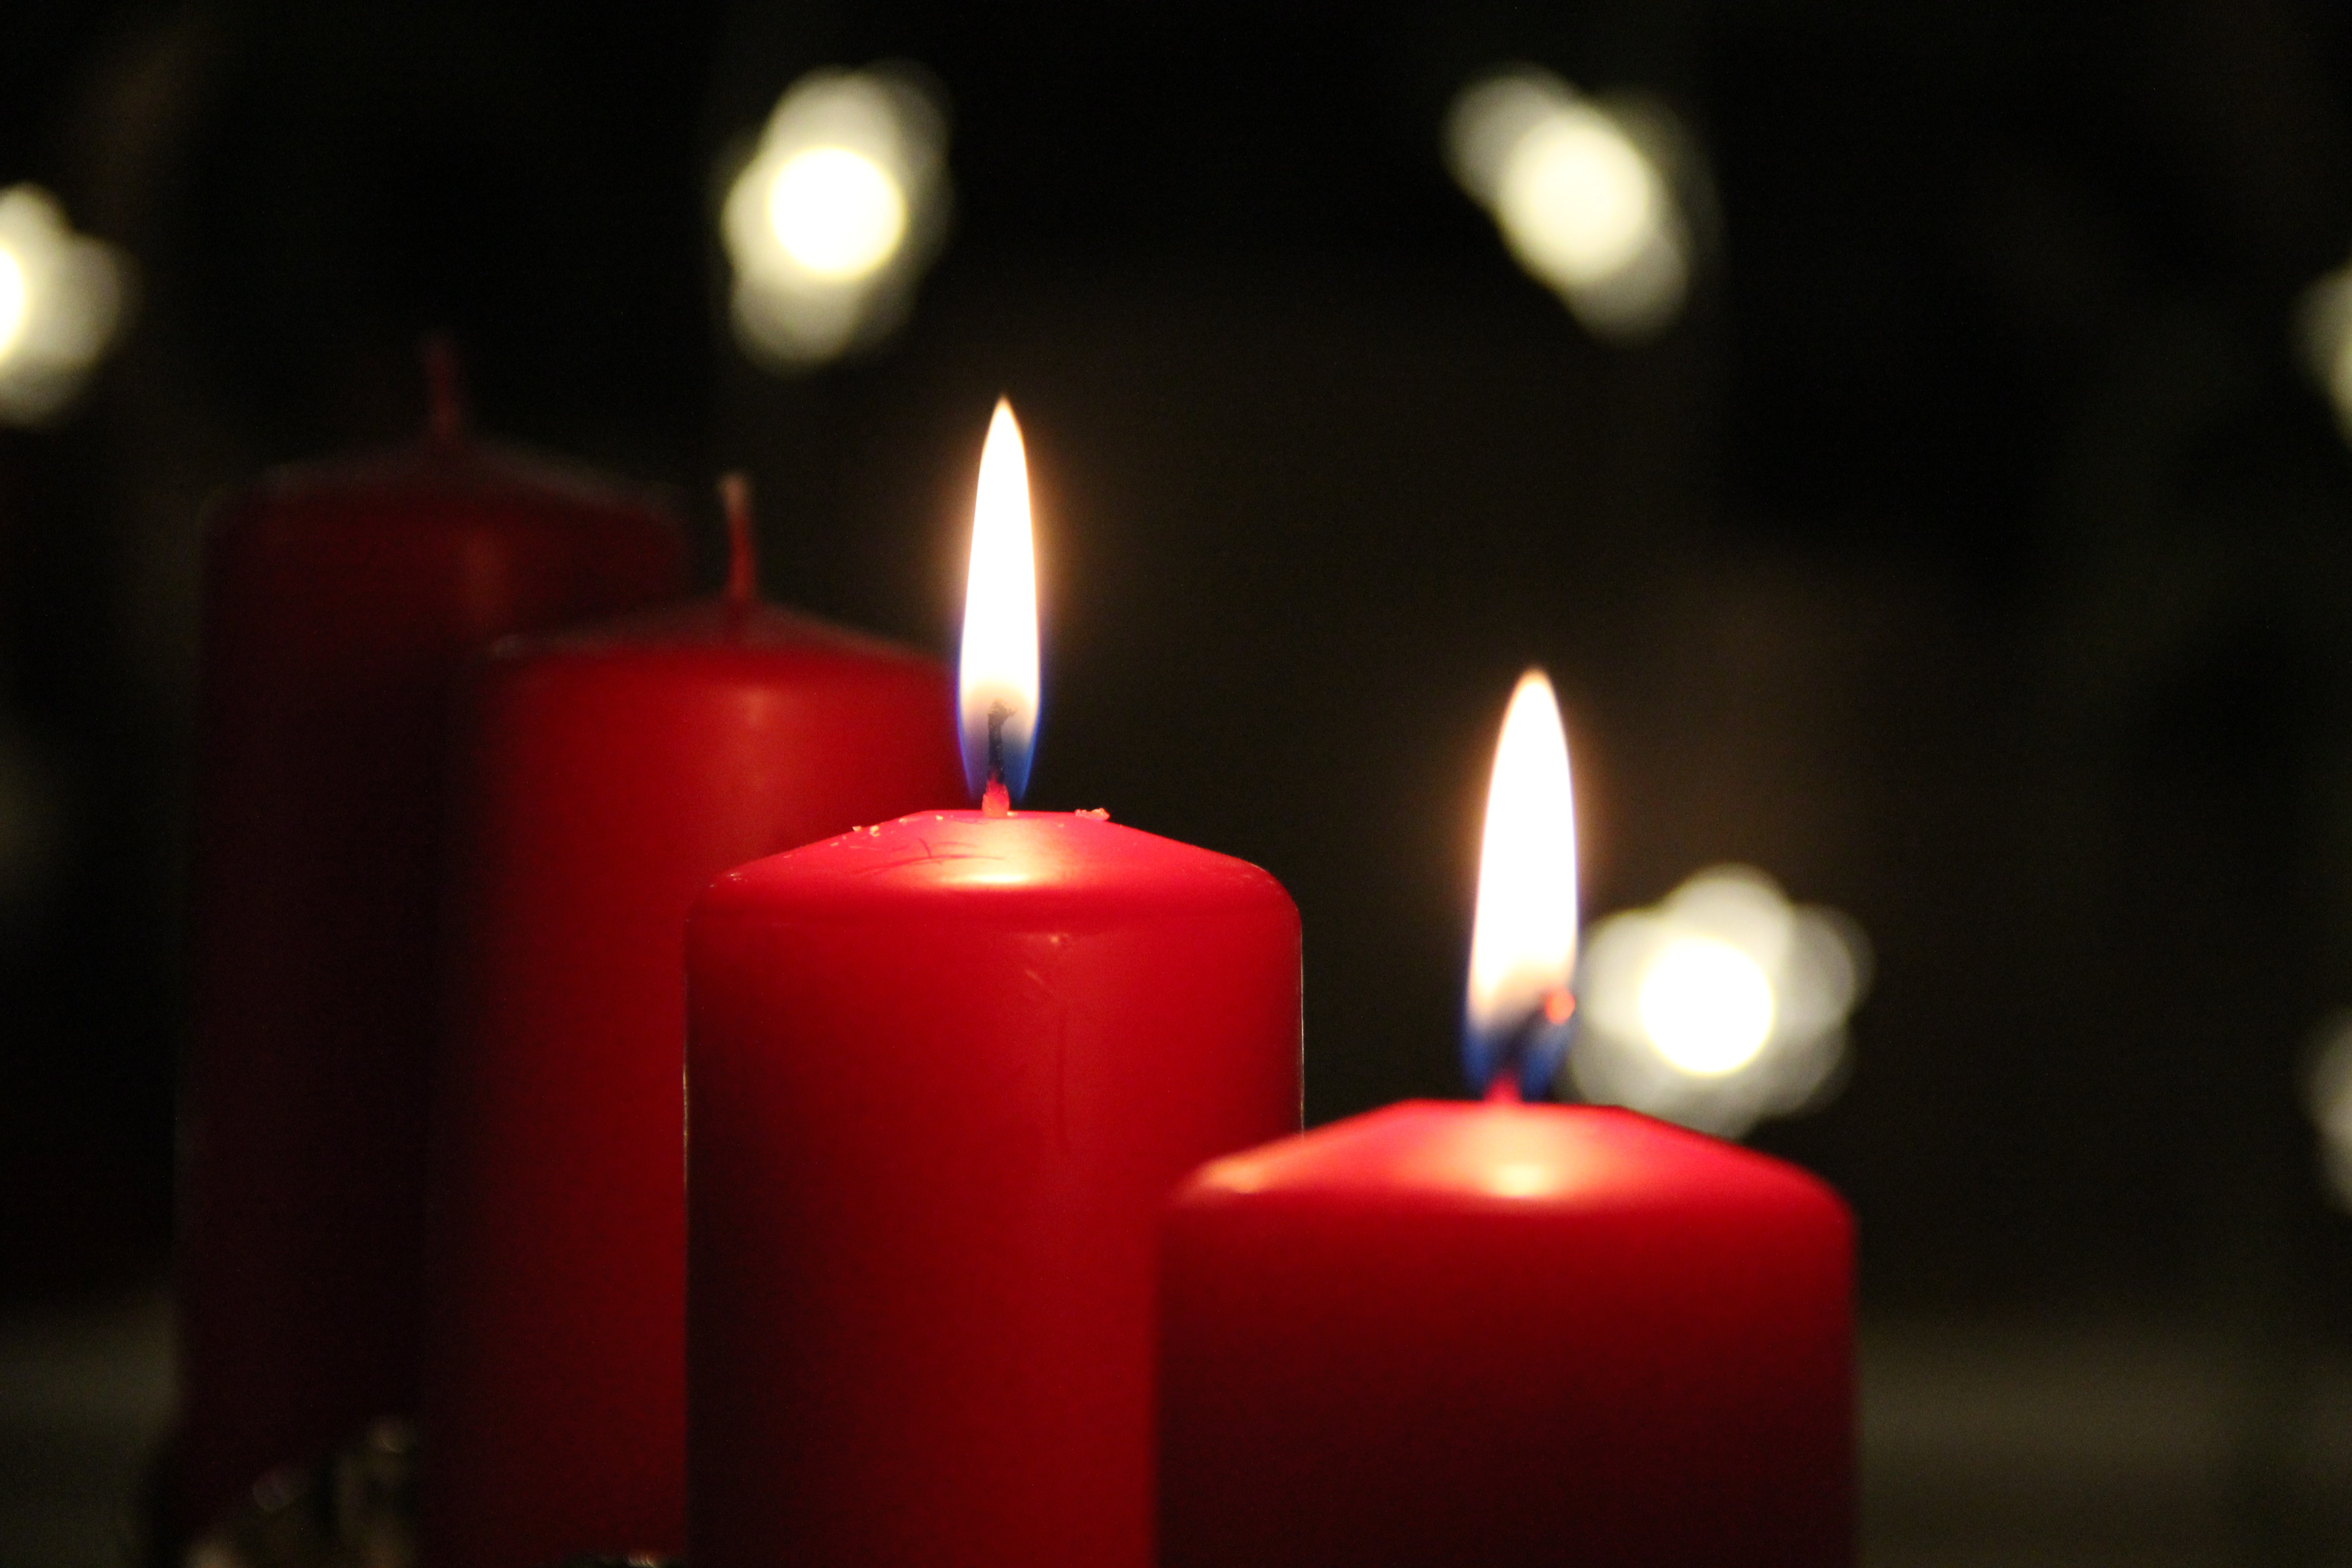
light, red, holiday, flame, fire, darkness, candle, christmas, lighting, decor, burn, advent, christmas decoration, candles, flameless candle